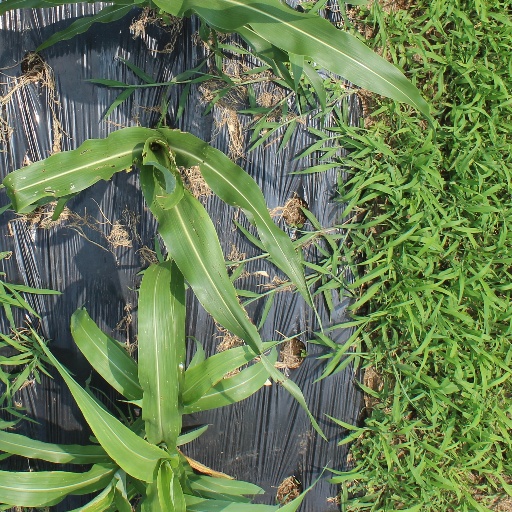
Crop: sorghum